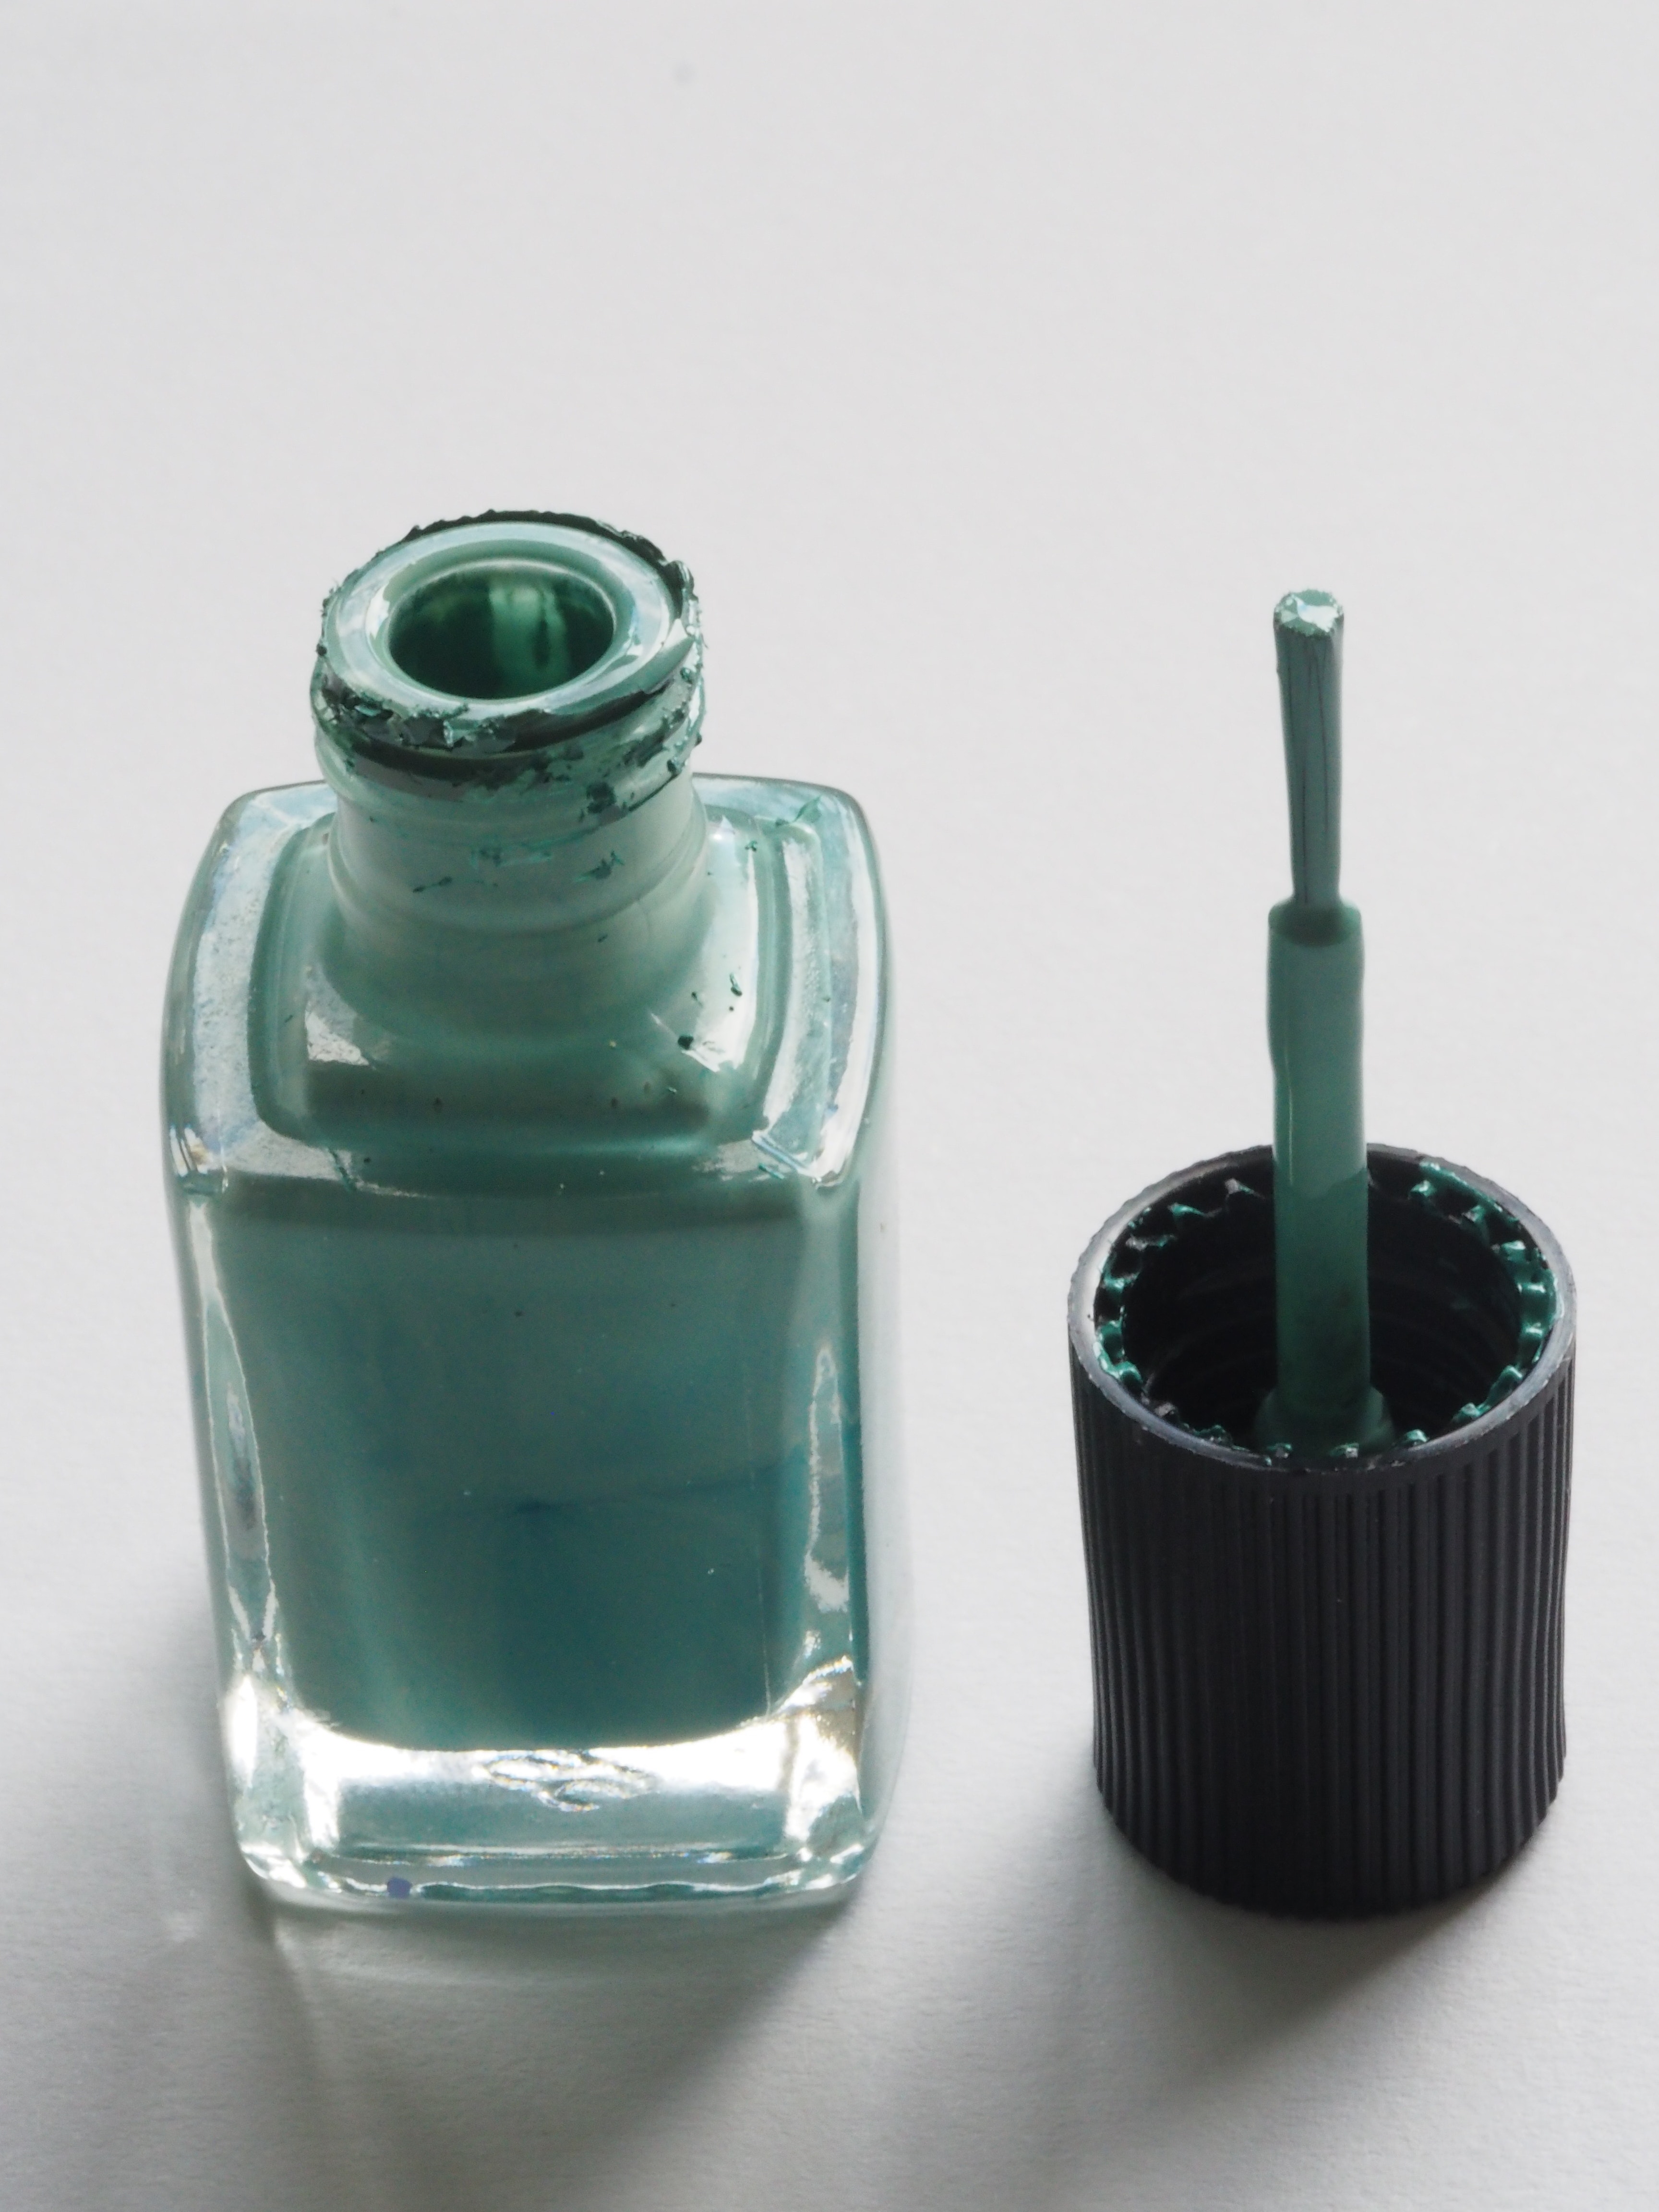
green, glass bottle, bottle, ink, glass, nail polish, writing instrument accessory, liquid, solution, nail care